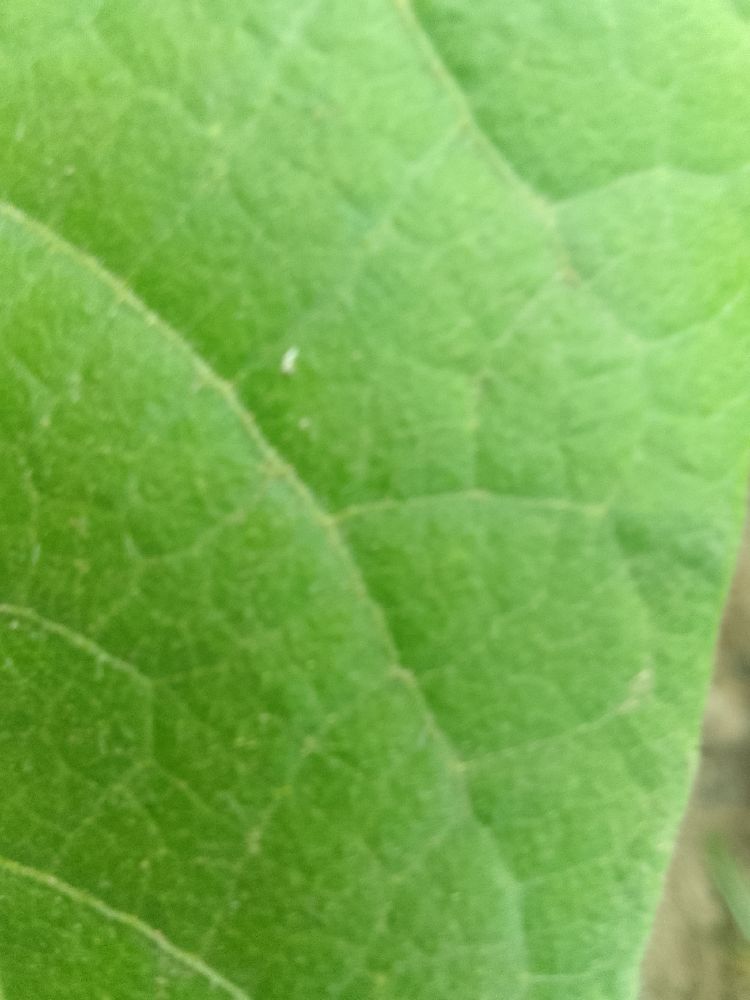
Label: healthy